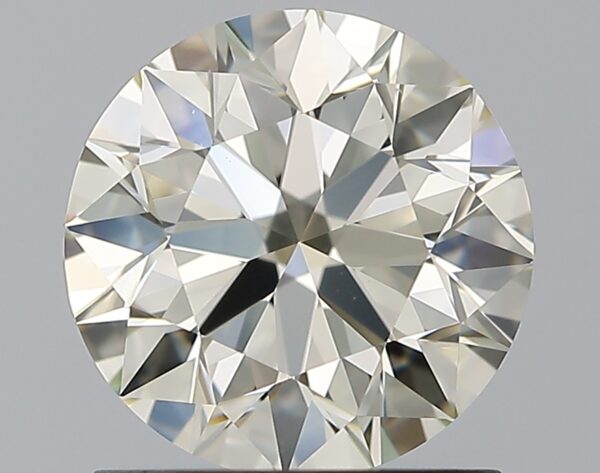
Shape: round
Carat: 1.2
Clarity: VVS2
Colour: M
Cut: EX
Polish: EX
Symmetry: EX
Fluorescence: ST
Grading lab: GIA
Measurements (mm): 6.73 x 6.76 x 4.23